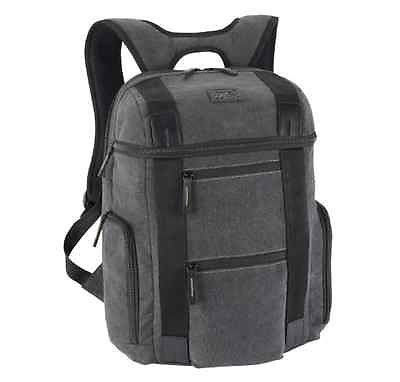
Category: toaster